McDonnell Douglas F/A-18 Hornet in Australian service

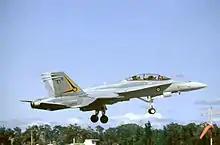
One of the RAAF's first F/A-18Bs in October 1985

The RAAF's order of 75 Hornets comprised 57 single-seat A variant fighters and 18 two-seat B variant operational training aircraft. It was planned that each of the three fighter squadrons and the single operational conversion unit that were to operate the F/A-18 would be allocated 16 aircraft, of which 12 were expected to be operational at any time while the other four were undergoing maintenance. The remaining eleven Hornets were labelled the "half-life attrition buy" and would replace the aircraft that were expected to have been lost by 2000; as it happened, this greatly exceeded the RAAF's actual losses. Deliveries were planned to start in late 1984 and be completed in 1990. The total cost of the F/A-18 program, including the aircraft, spare parts, other equipment and modifications to the RAAF's fighter bases, was calculated as billion in August 1981, but was rapidly revised upwards due to the depreciation of the Australian dollar at this time.